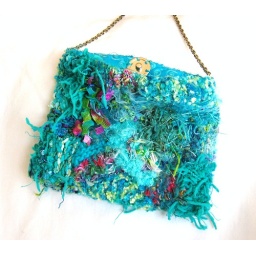
This lovely and colorful bag was knit and slightly crocheted in the freeform manner. Fun to make and fun to carry.